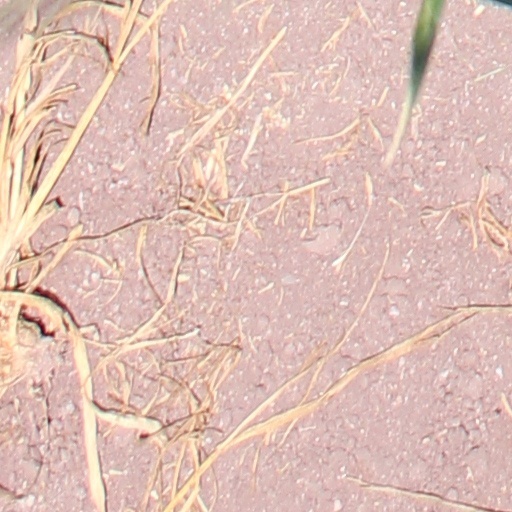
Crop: wheat